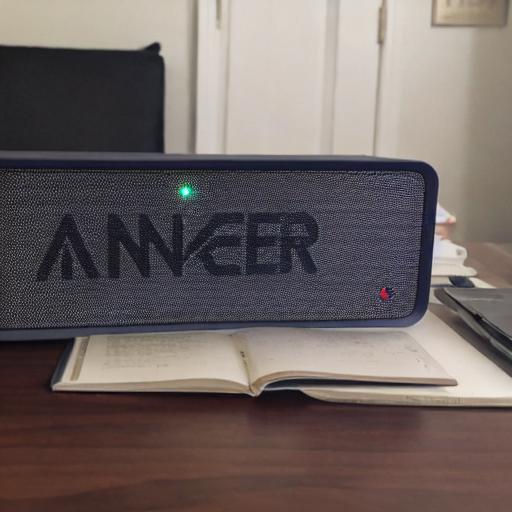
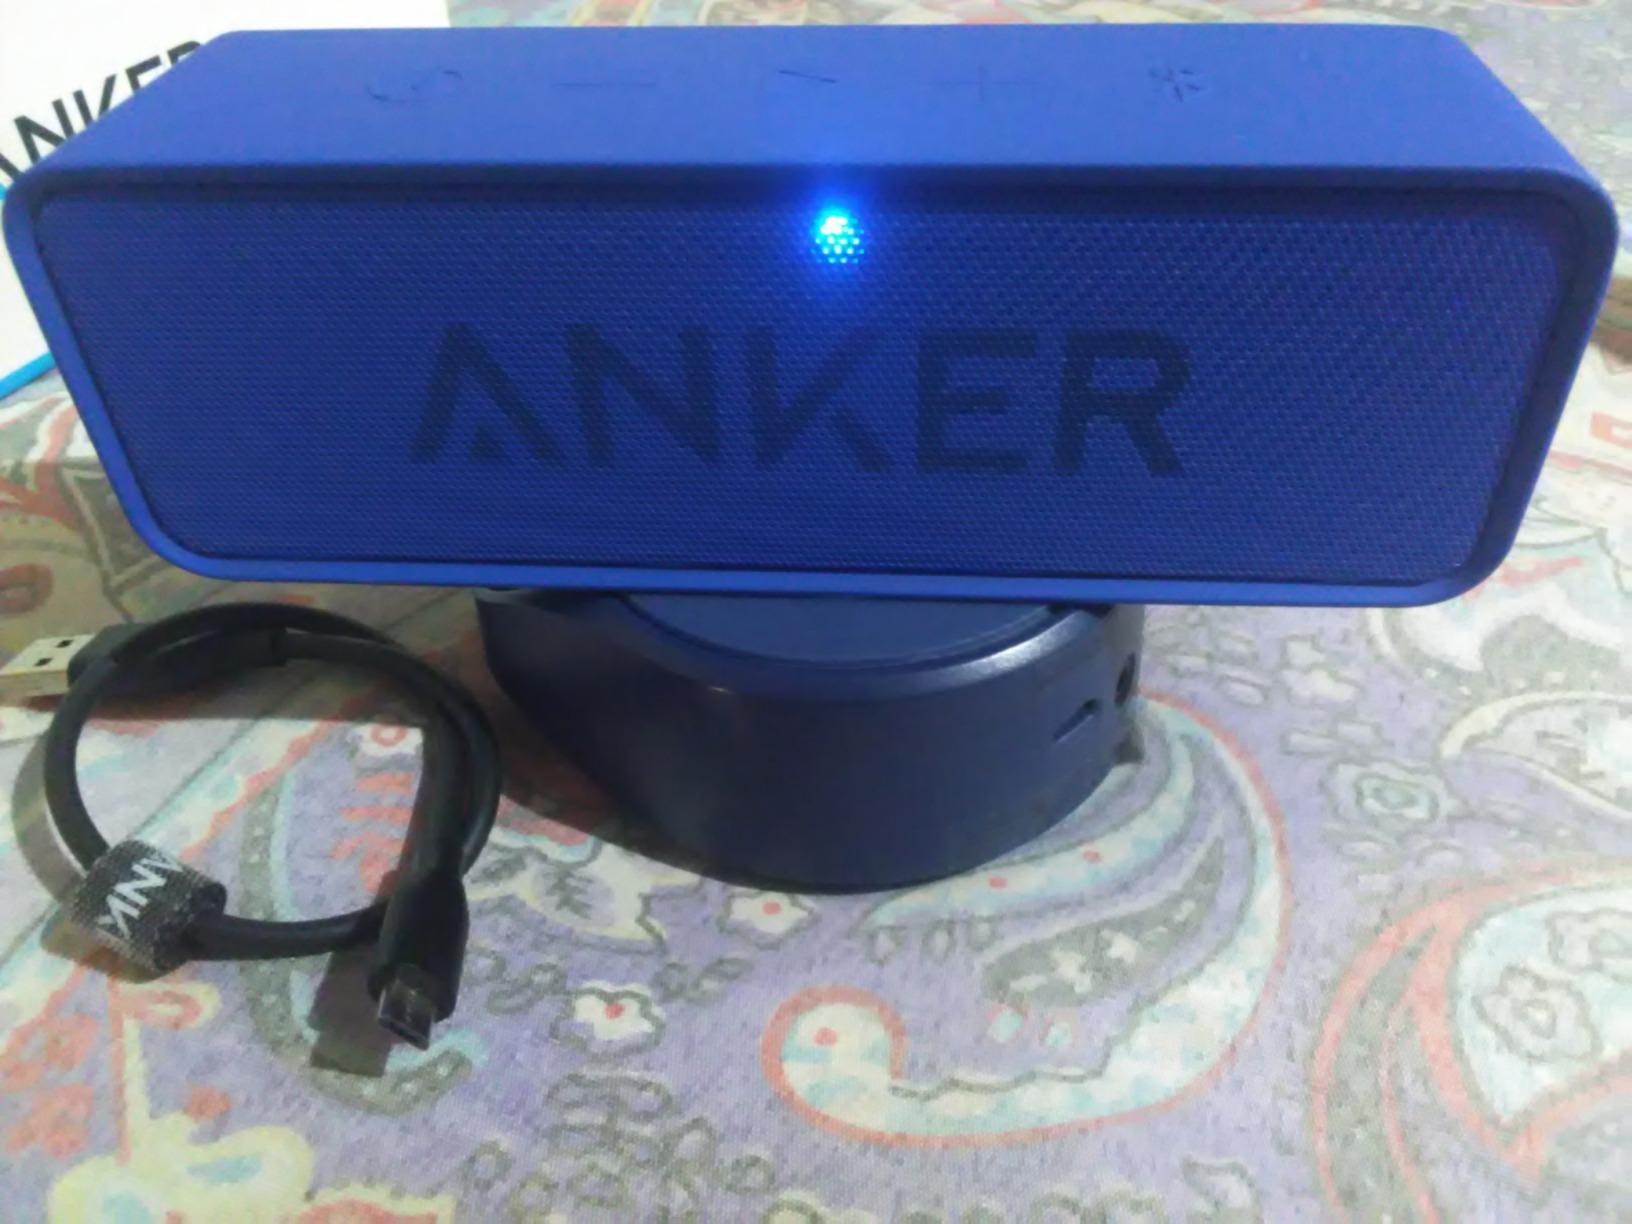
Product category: speaker
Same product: no